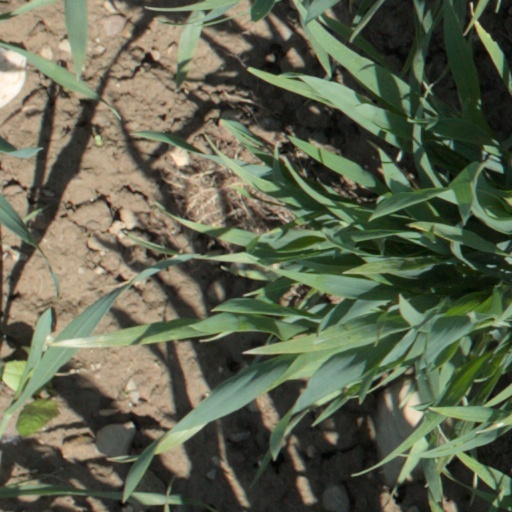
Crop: wheat